Clem Clemens

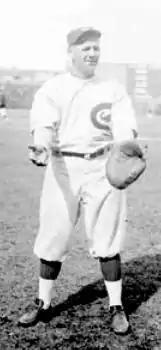

Clement Lambert "Count" Clemens (born Clement Lambert Ulatowski; November 21, 1886 – November 2, 1967) was a catcher in Major League Baseball from 1914 through 1916, playing for two Chicago-based teams. Listed at and , he both batted and threw right-handed.